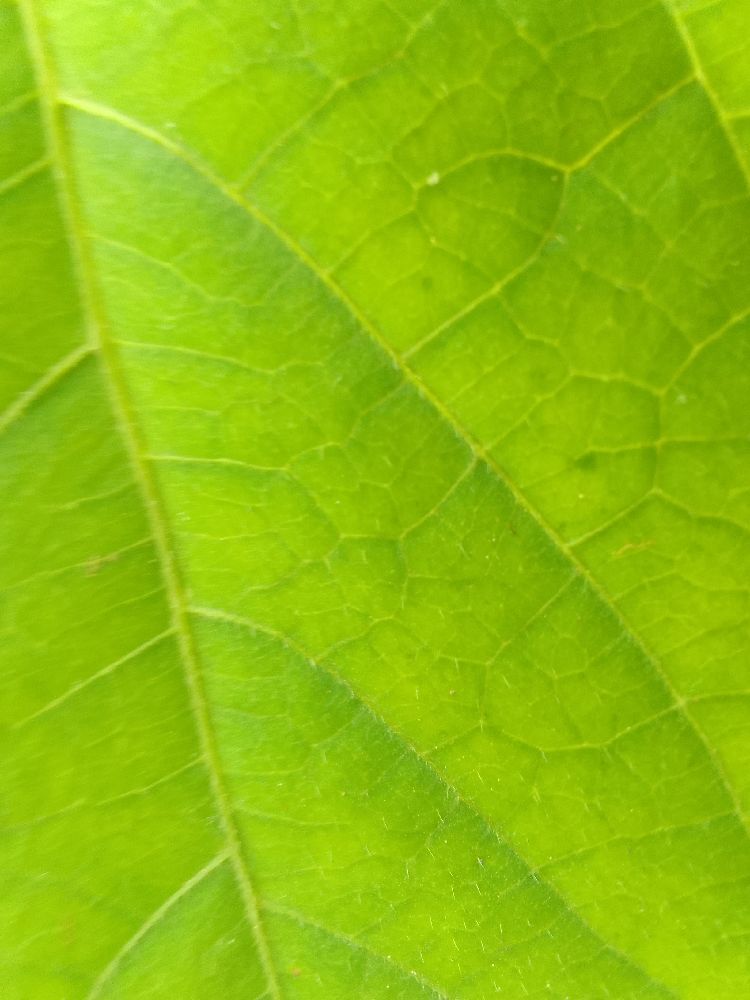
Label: healthy